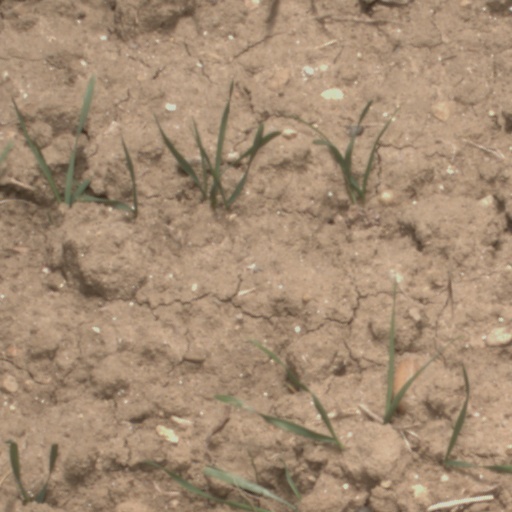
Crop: wheat